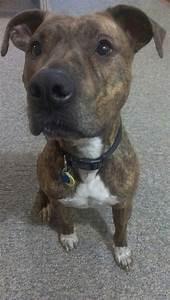
dog